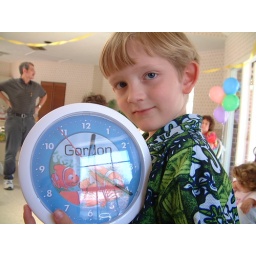
Gordon with his new Gordon the fish clock! He still has this clock hanging in his bedroom...